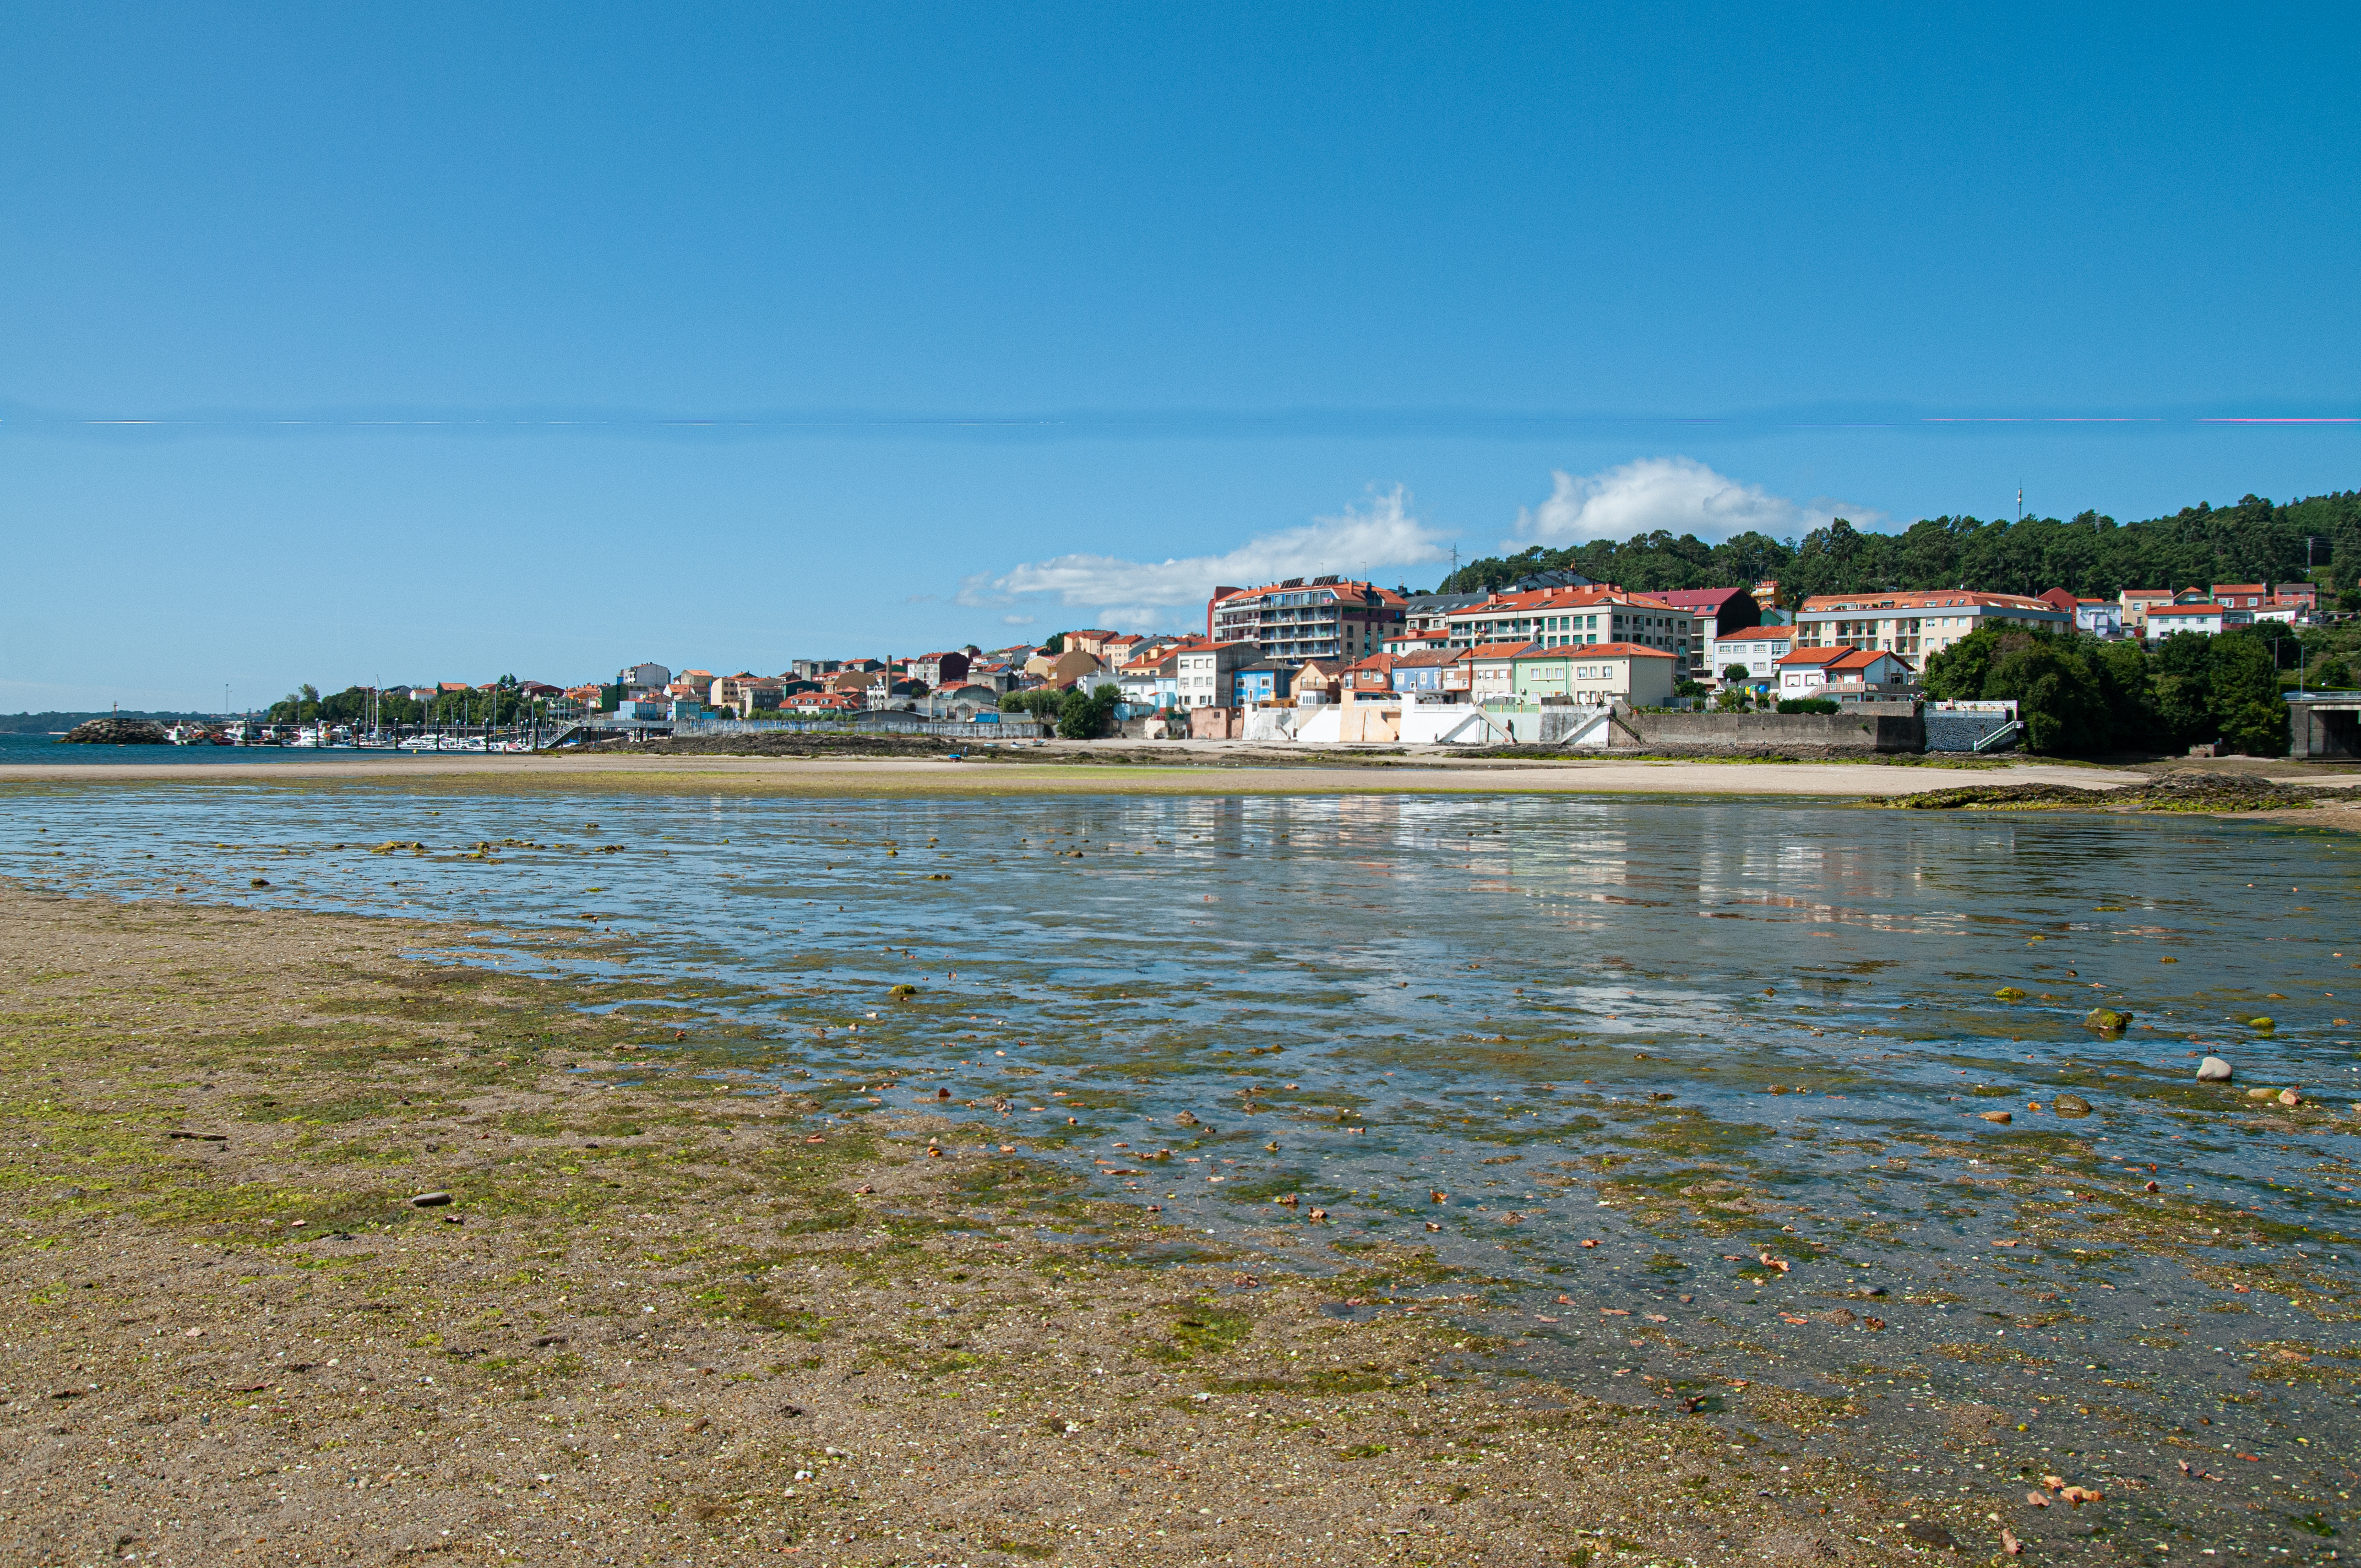
sky, body of water, water, beach, sea, coast, shore, ocean, water resources, vacation, river, coastal and oceanic landforms, summer, bay, bank, inlet, tourism, architecture, house, sand, cloud, city, lake, channel, mountain, wind wave, tide, wave